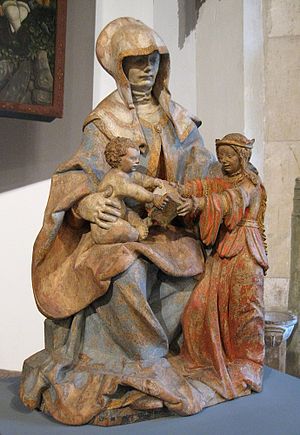
Bayerisches Nationalmuseum / Galleri
Bayerisches Nationalmuseum er et museum i München, Tyskland. Det åbnede i 1867 og er blandt de vigtigste brugskunstmuseer i Europa, og rummer en udstilling på omkring 13.000 m². Allerede ved grundlæggelsen blev udstillingen delt i to hovedgrupper; kunsthistorisk samling og en folkemindesamling.